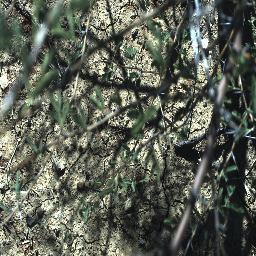
Label: prickly_acacia